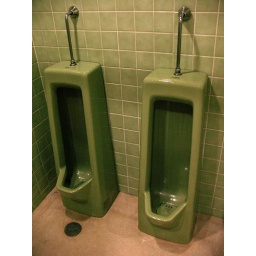
urinals... once a boys floor, or women pee standing up in Japan.